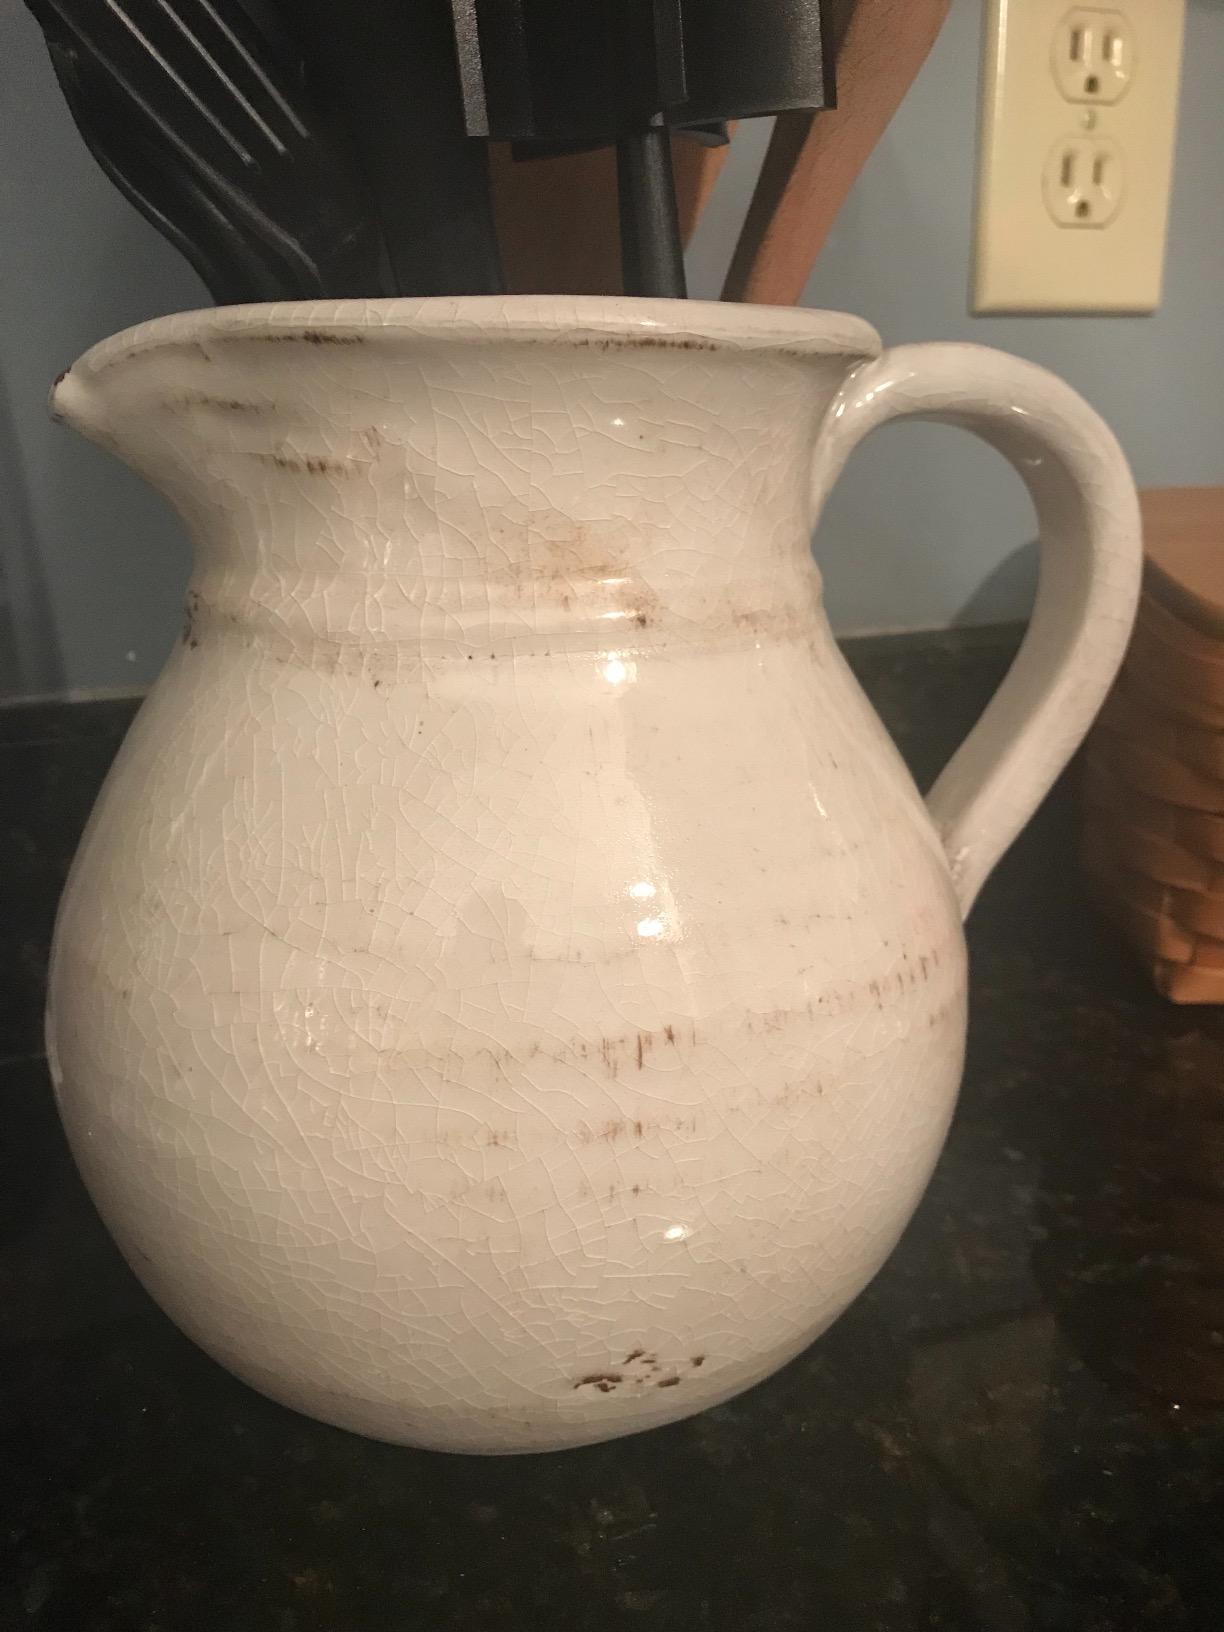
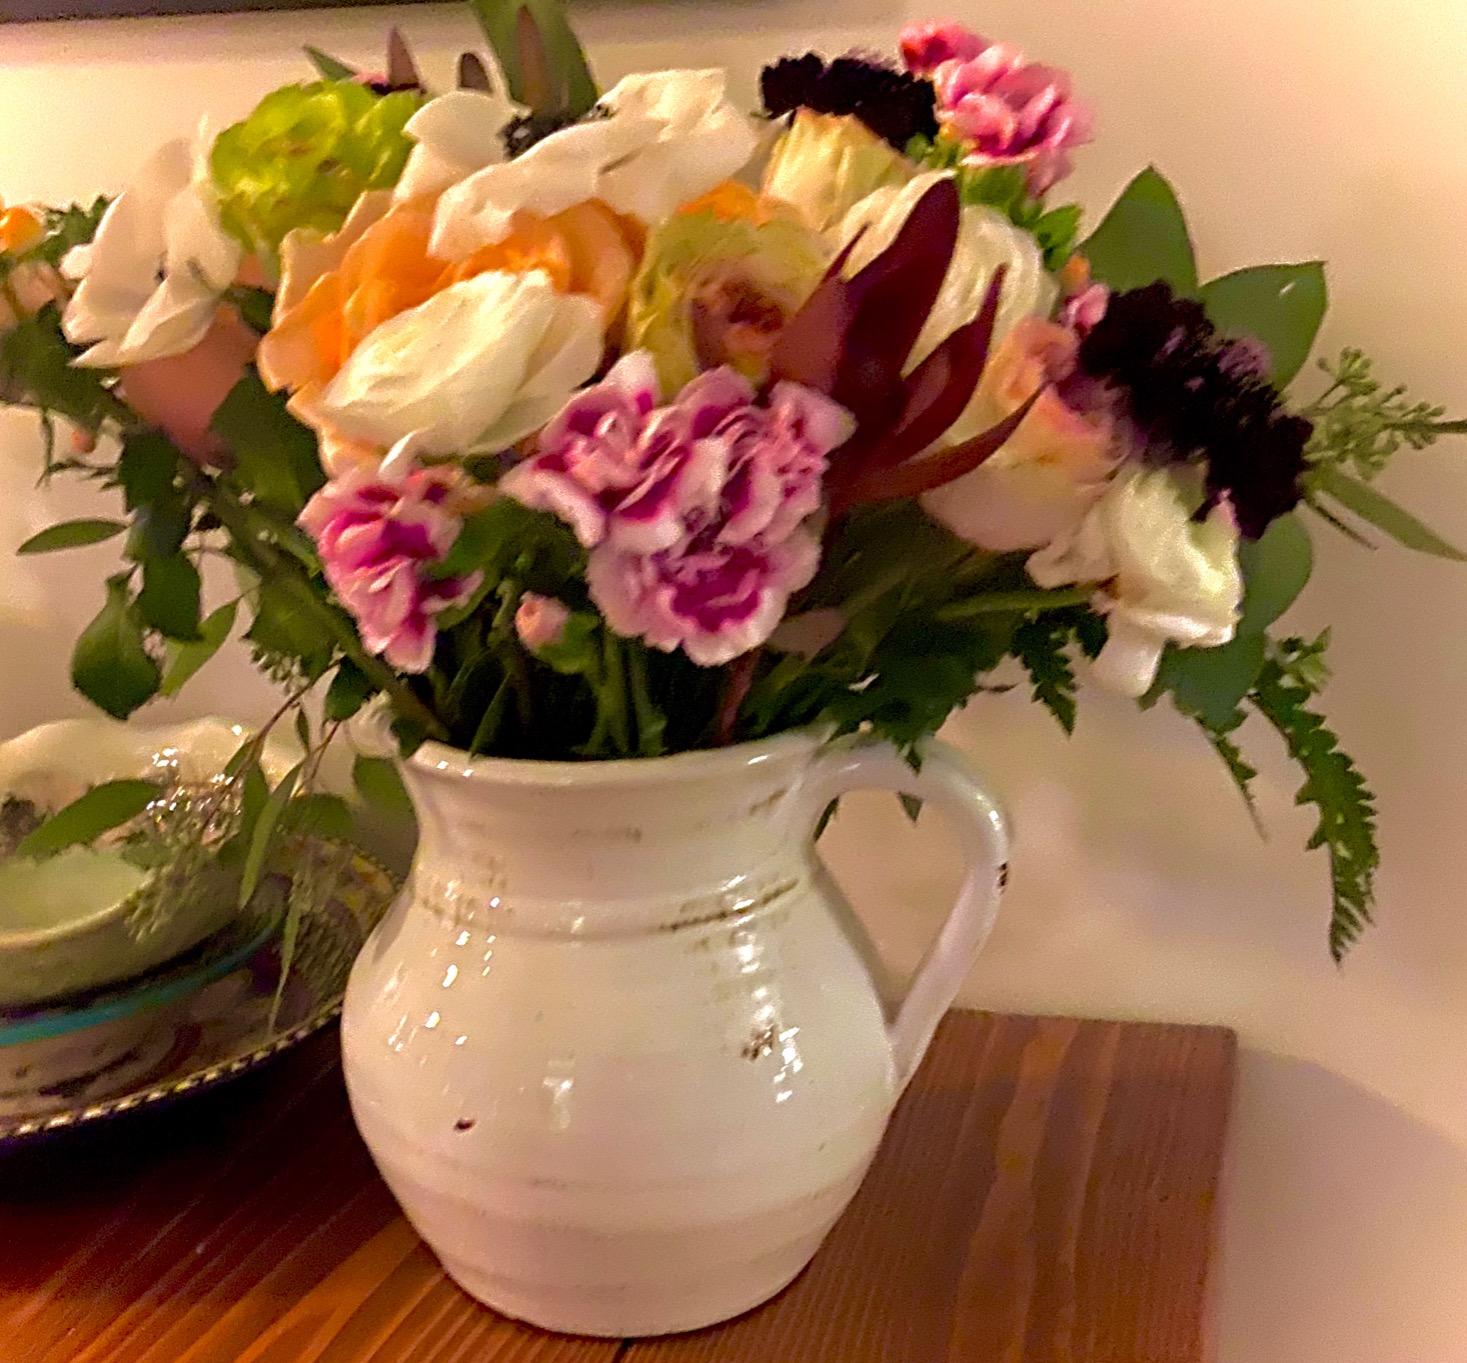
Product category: vase
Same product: yes